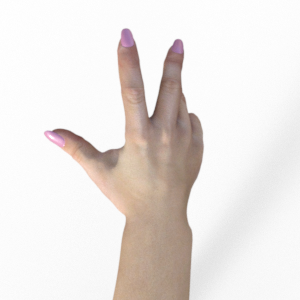
Label: scissors